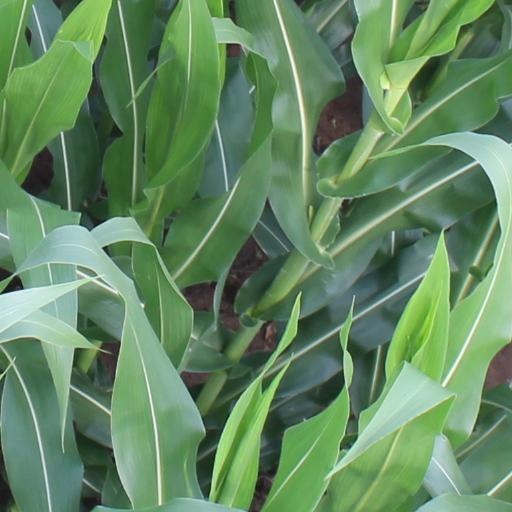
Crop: maize; corn